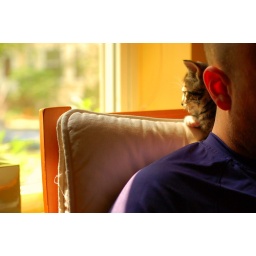
Best seat in the house in Jack's opinion.